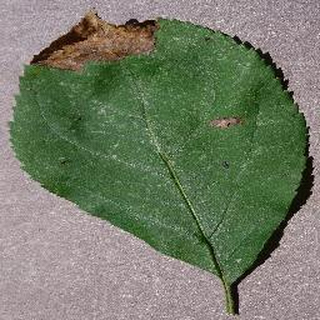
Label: apple_black_rot